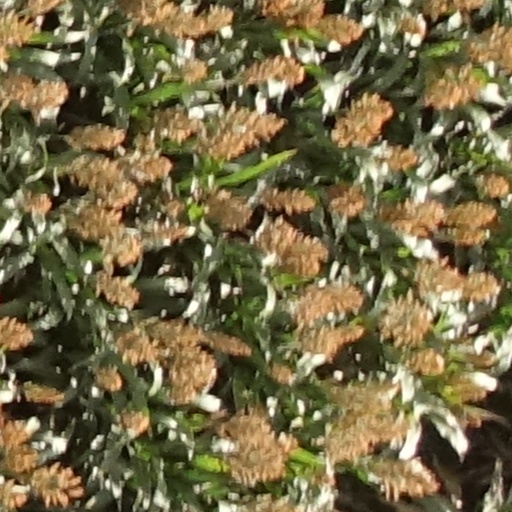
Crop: sorghum